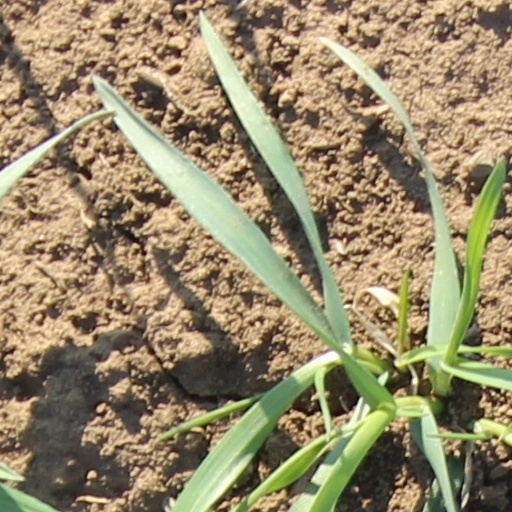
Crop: wheat